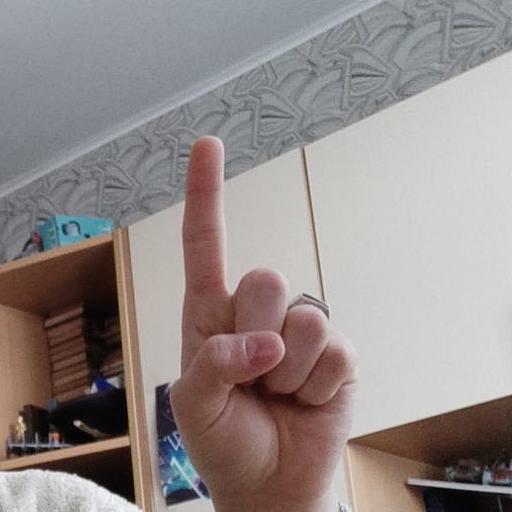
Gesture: one